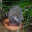
Label: porcupine